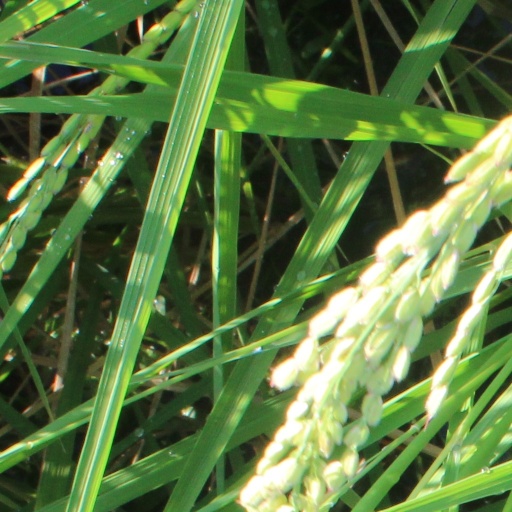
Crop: rice